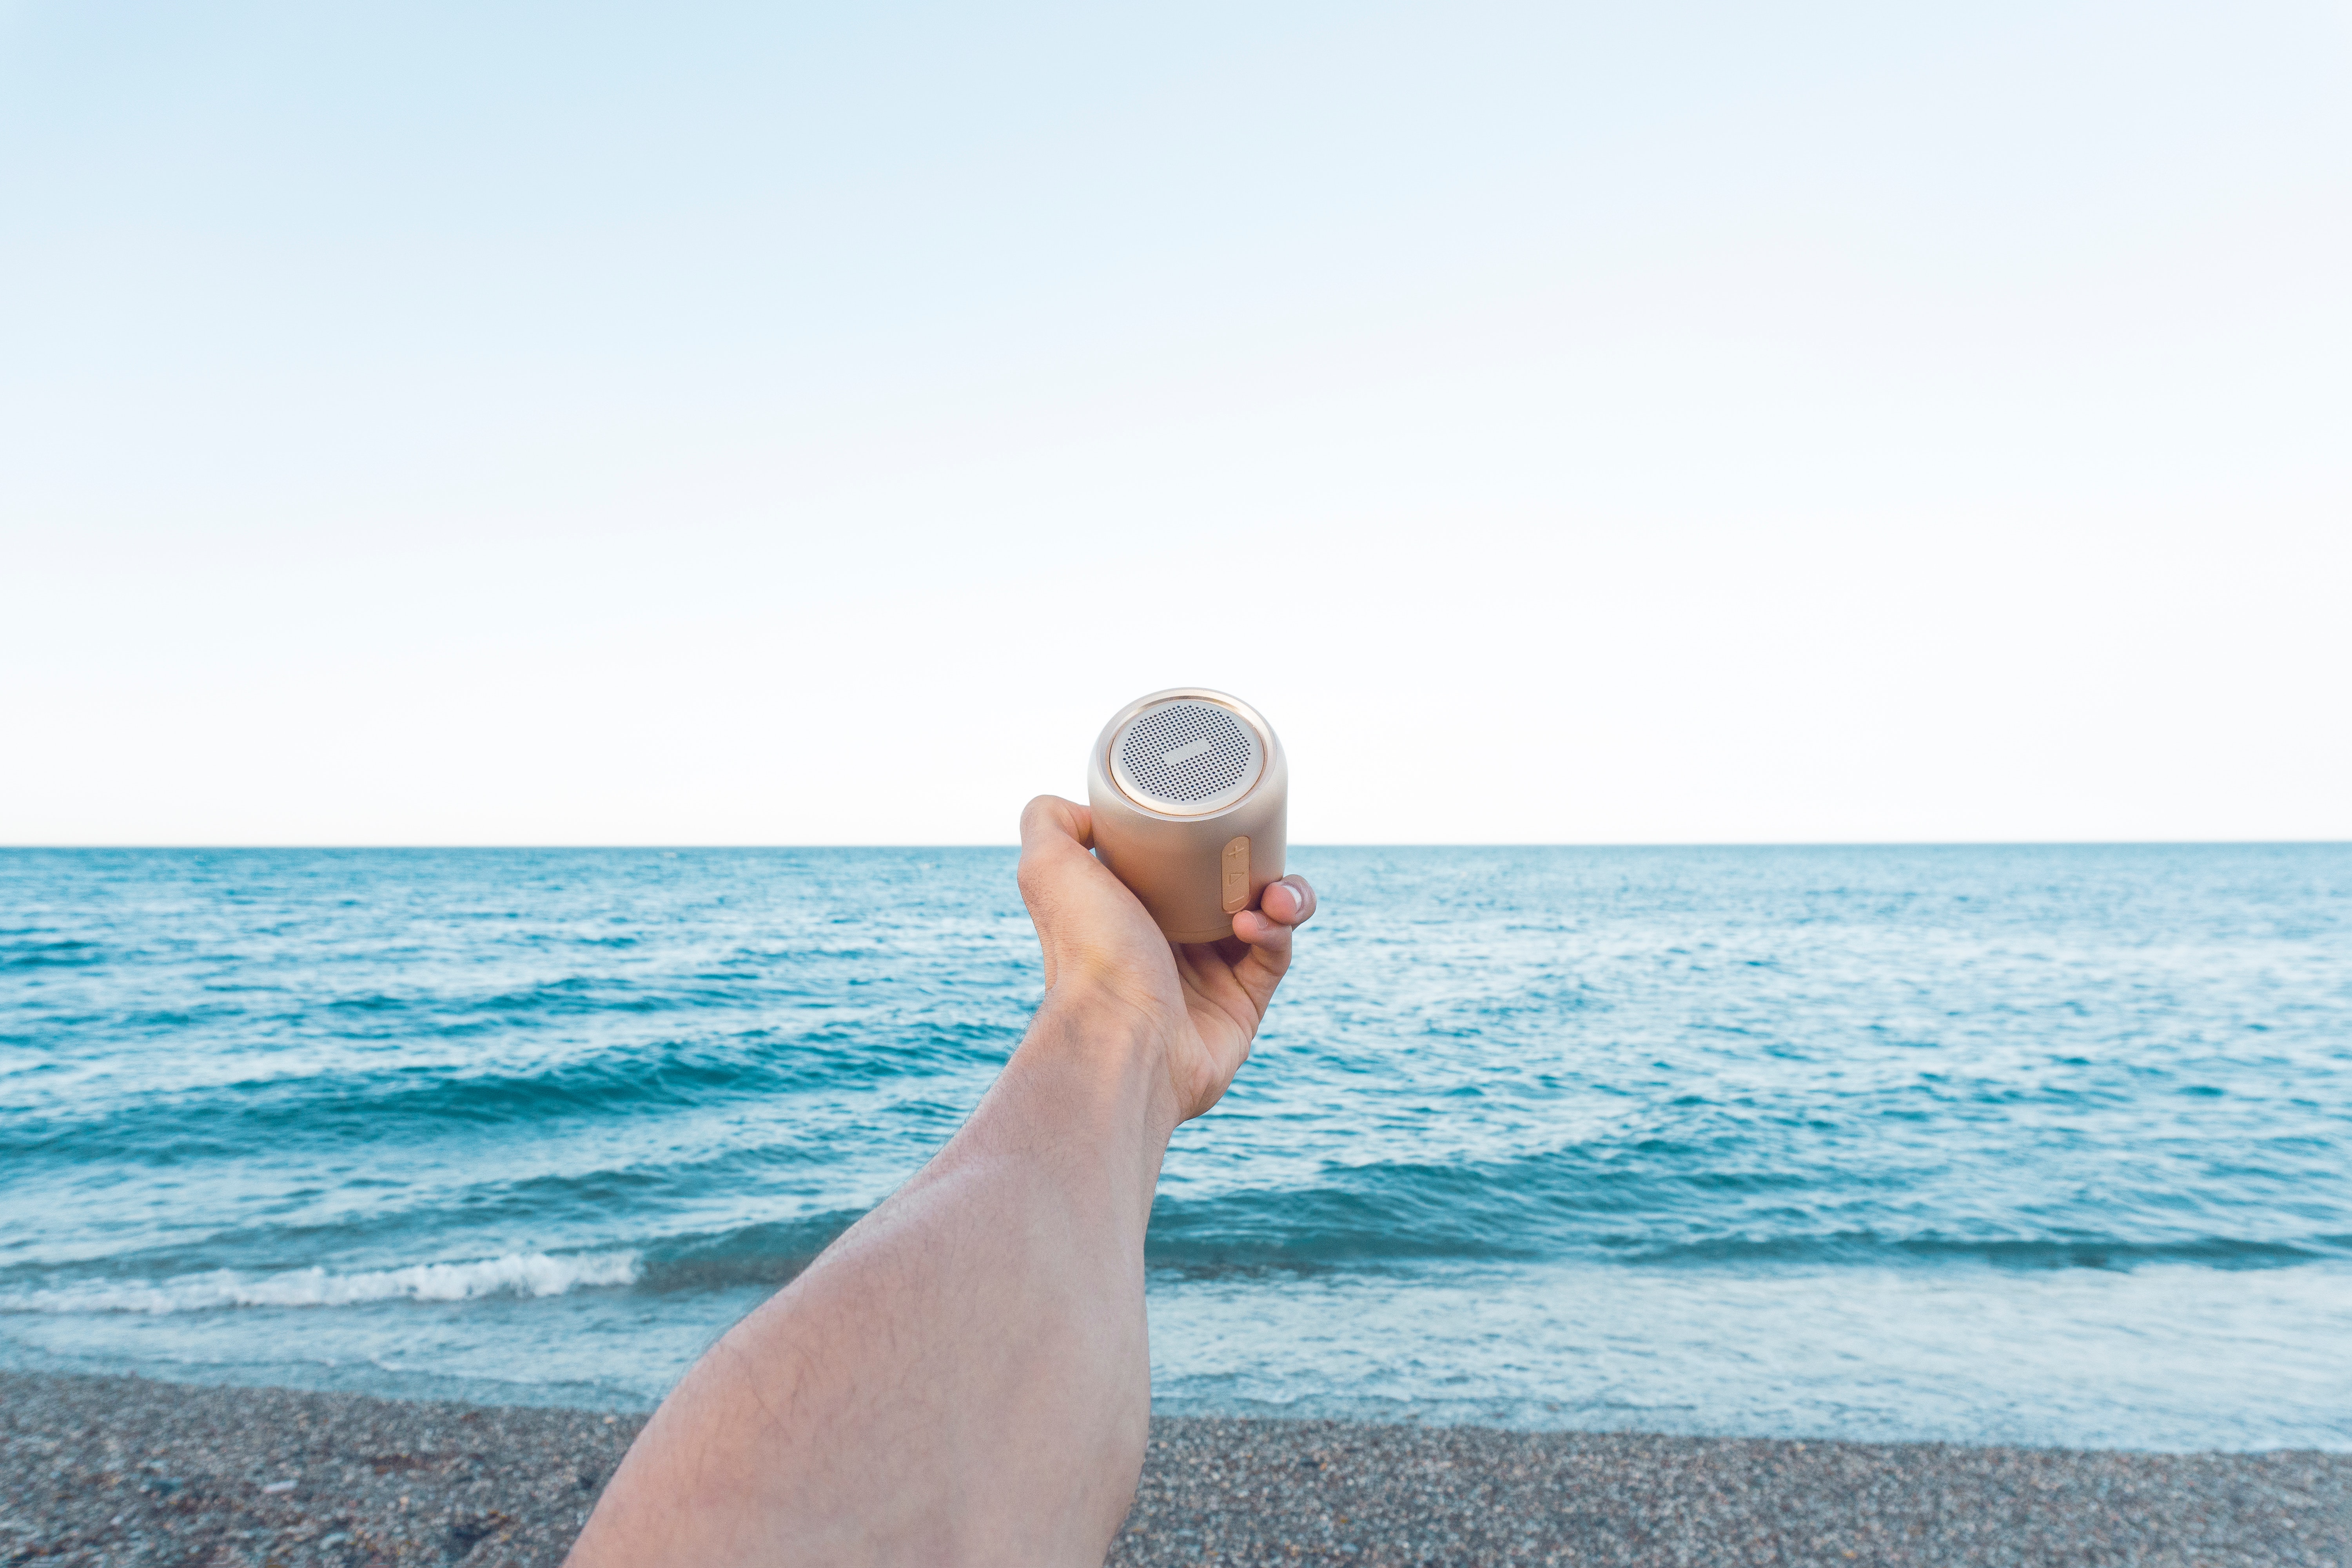
water, human leg, sky, skin, leg, sea, vacation, ocean, joint, arm, summer, hand, horizon, foot, beach, human body, toe, calm, sunlight, finger, barefoot, wave, coastal and oceanic landforms, leisure, coast, sitting, skin care